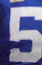
Number: 5